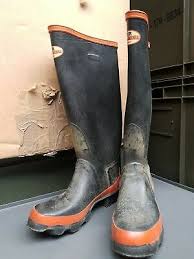
Waste category: shoes